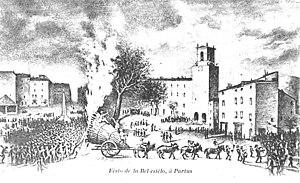
Célébration de la Sainte Estelle à Pertuis
Pertuis est une commune française située dans le département de Vaucluse, en région Provence-Alpes-Côte d'Azur. Elle est longée au sud par la Durance, qui après avoir servi de limite entre le comté de Provence et le comté de Forcalquier, sert aujourd'hui de limite entre les départements de Vaucluse et des Bouches-du-Rhône.